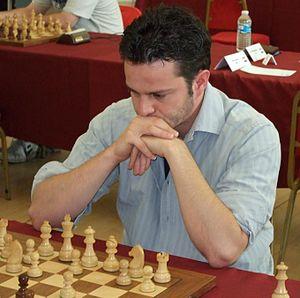
Étienne Bacrot, né le 22 janvier 1983 à Lille, est un joueur d'échecs français.